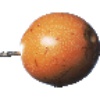
Label: Granadilla 1